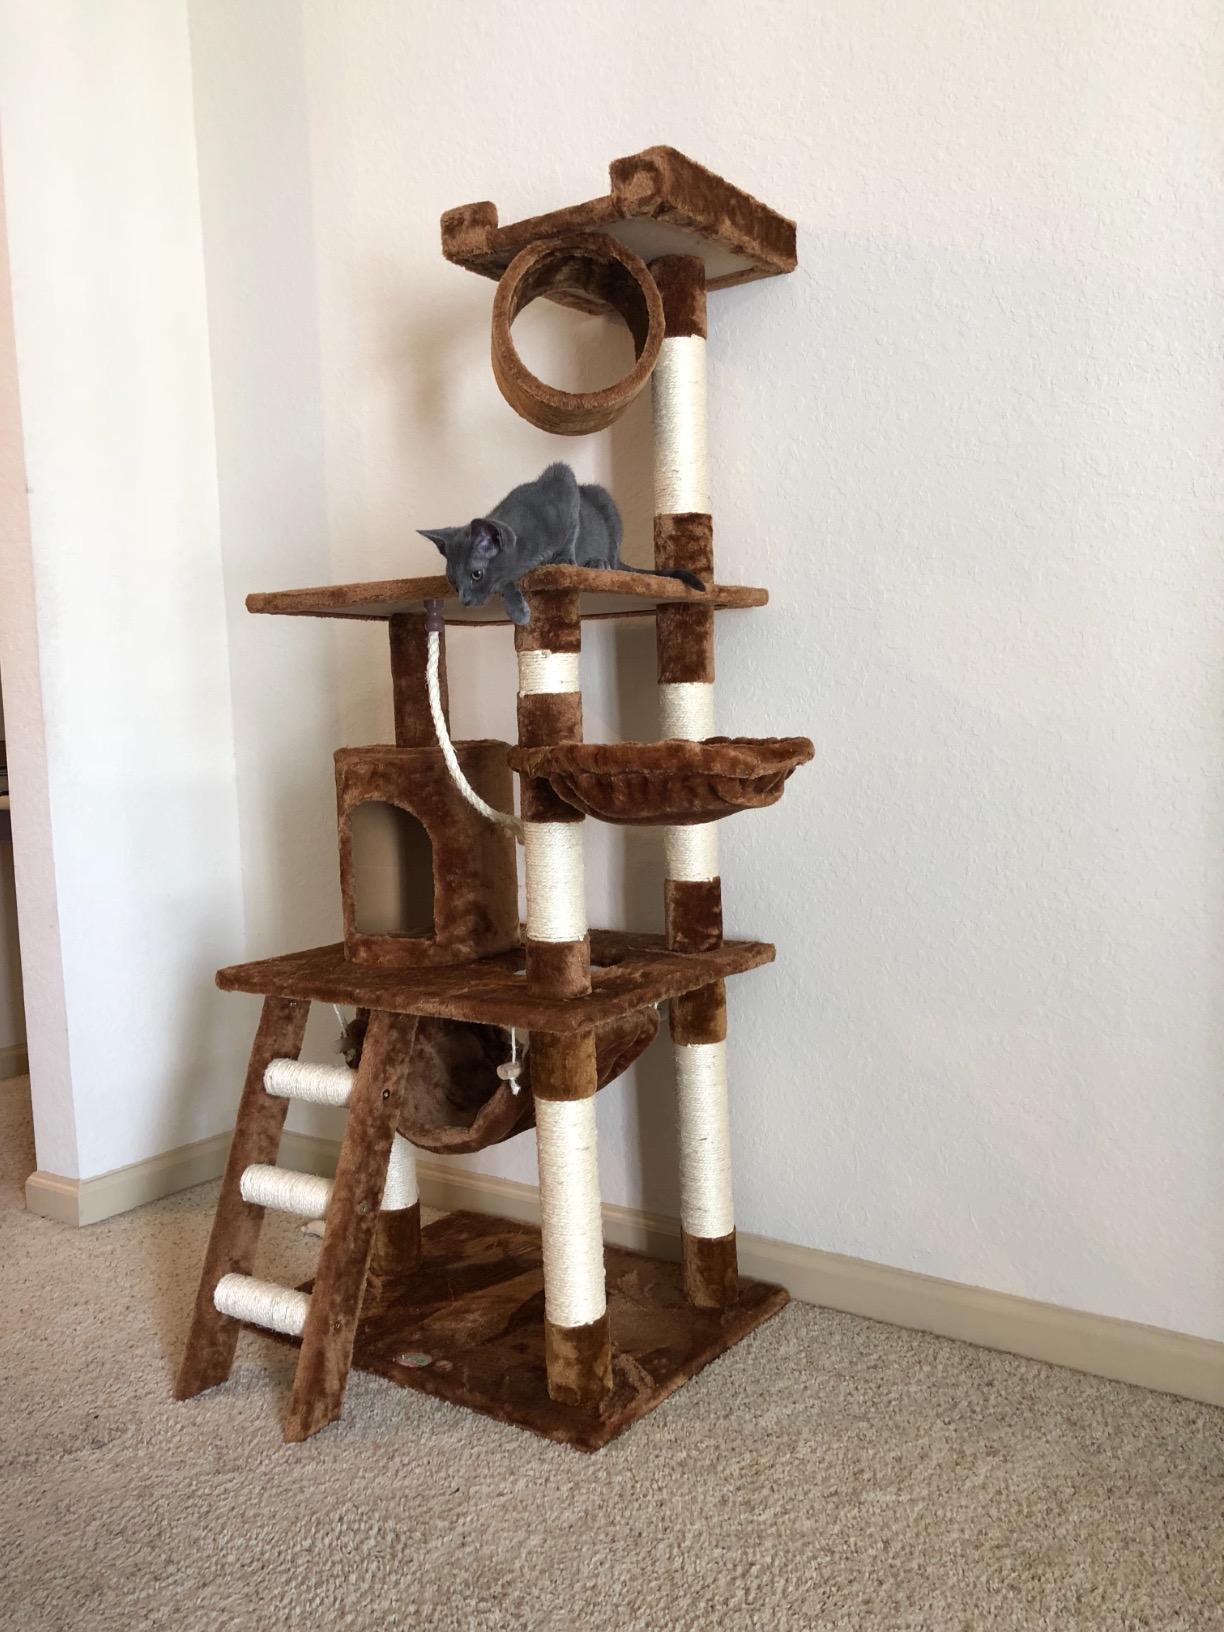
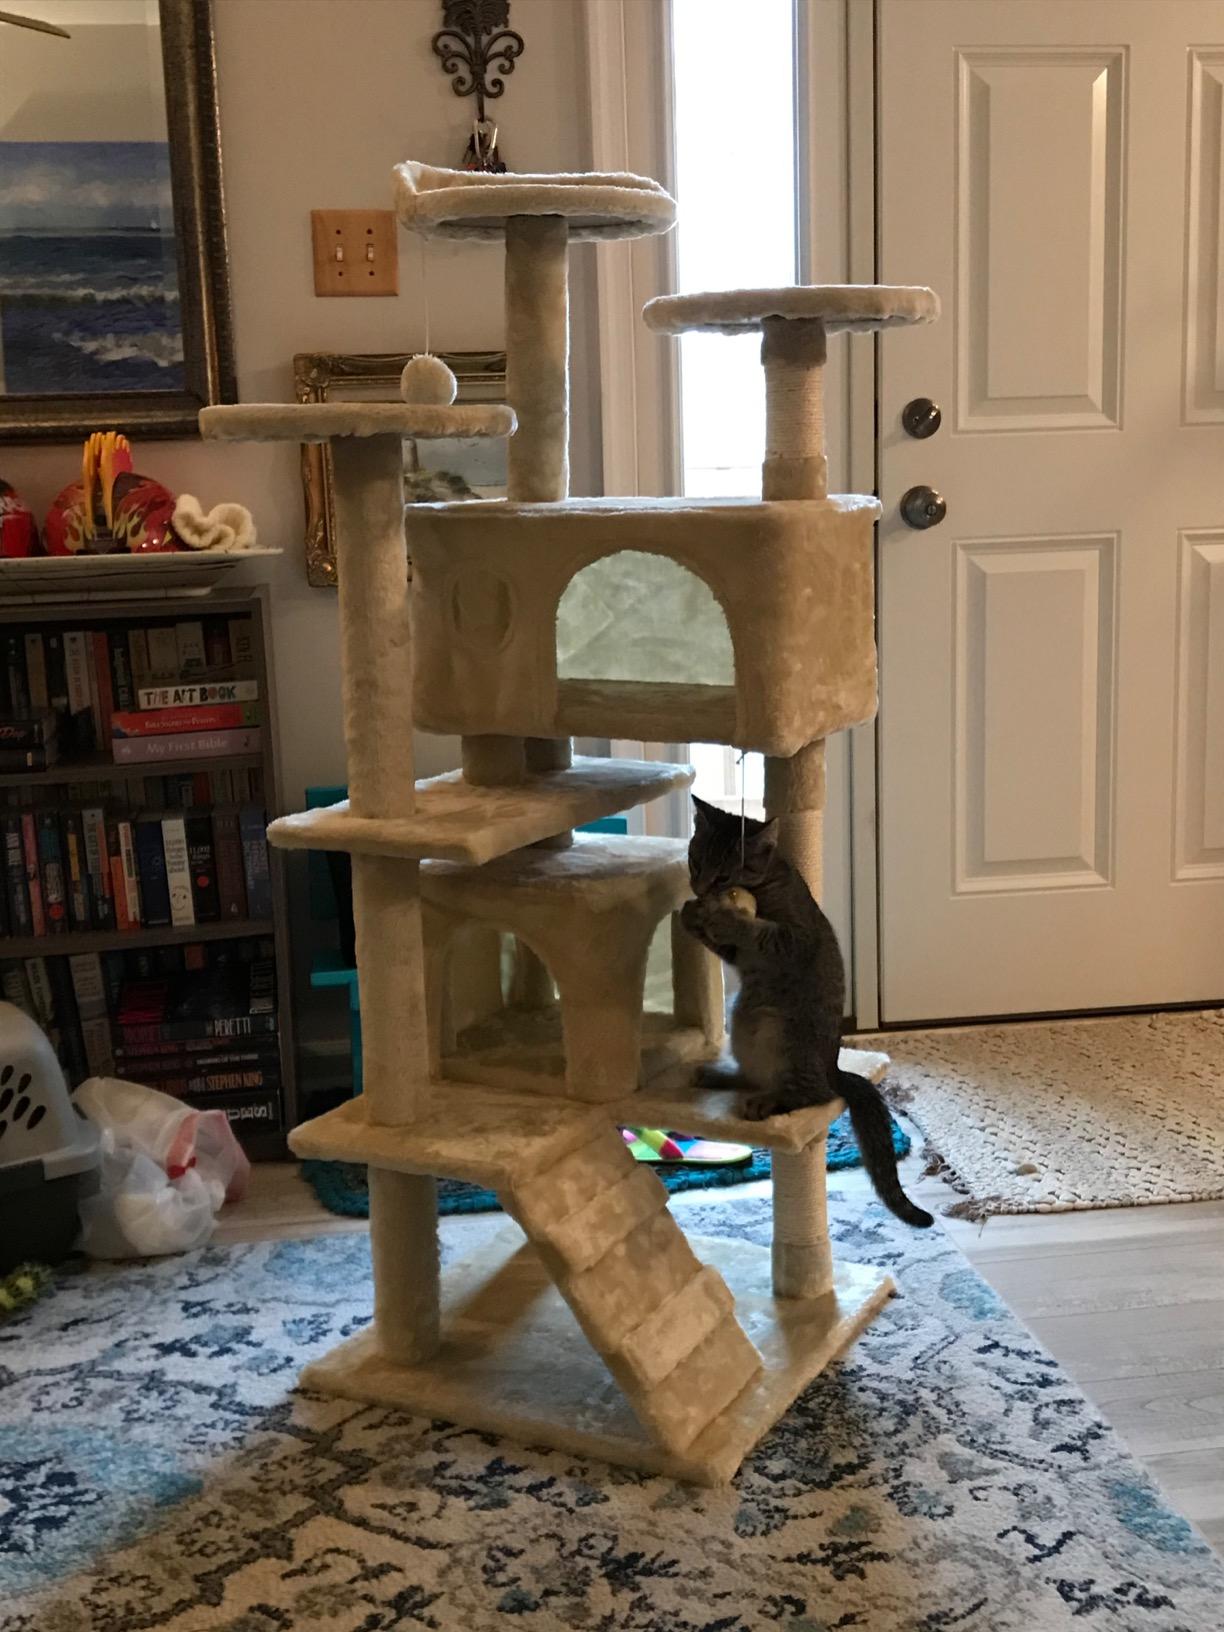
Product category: items_cat tree
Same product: no